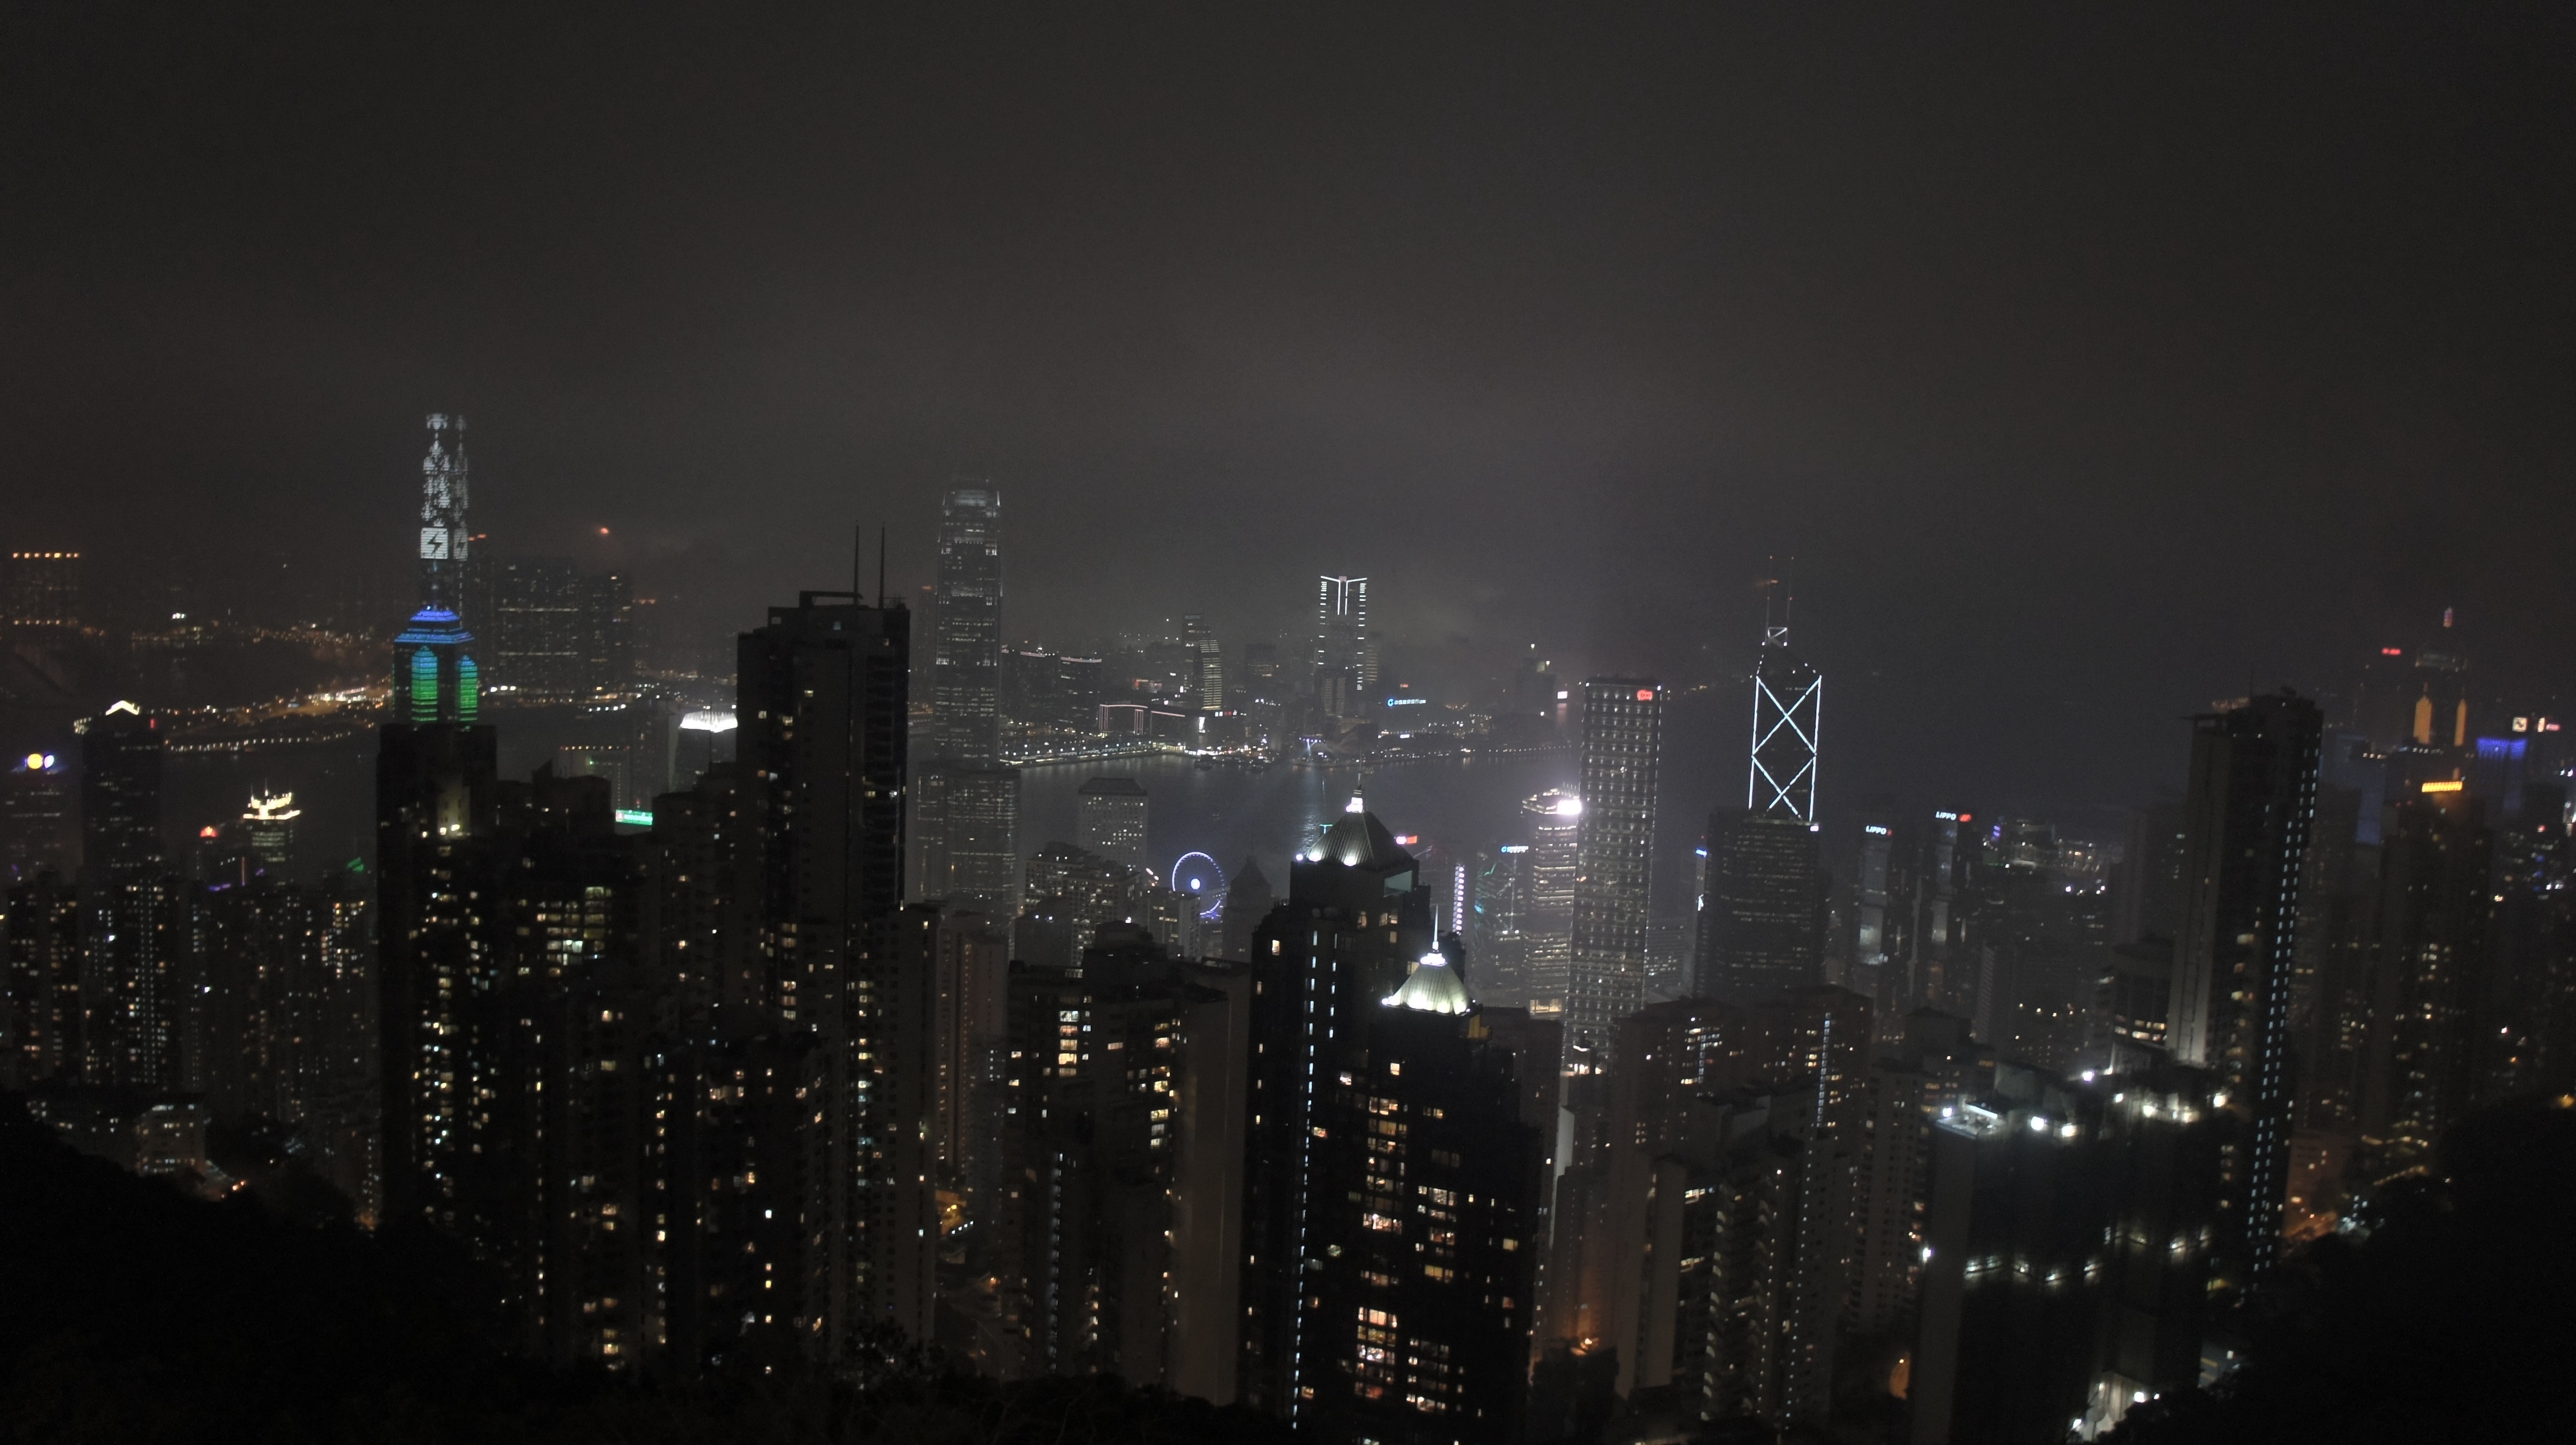
horizon, skyline, night, building, city, skyscraper, cityscape, downtown, dark, dusk, evening, darkness, hong kong, central, night view, metropolis, night landscape, atmospheric phenomenon, human settlement, atmosphere of earth, metropolitan area